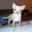
Label: dog